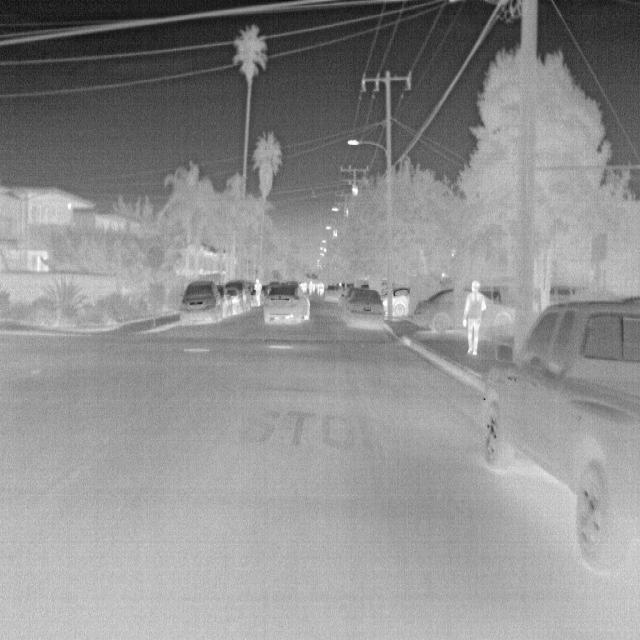
Detected objects:
label: person